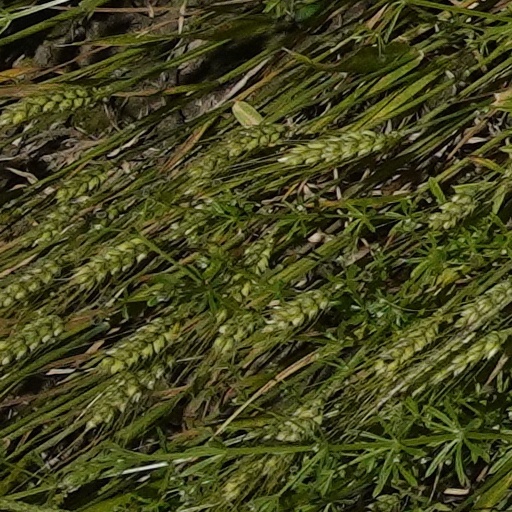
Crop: wheat